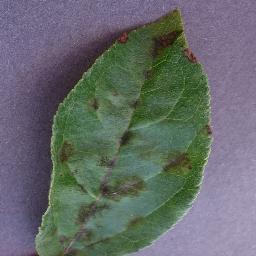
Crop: apple
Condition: scab